Glasgow

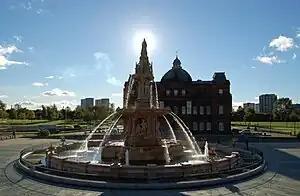
The Doulton Fountain in Glasgow Green

Although Glasgow Corporation had been a pioneer in the municipal socialist movement from the late-nineteenth century, since the Representation of the People Act 1918, Glasgow increasingly supported left-wing ideas and politics at a national level. The city council was controlled by the Labour Party for more than thirty years, since the decline of the Progressives. Since 2007, when local government elections in Scotland began to use the single transferable vote rather than the first-past-the-post system, the dominance of the Labour Party within the city started to decline. As a result of the 2017 United Kingdom local elections, the SNP was able to form a minority administration ending Labour's thirty-seven years of uninterrupted control.